Tales of the Abyss

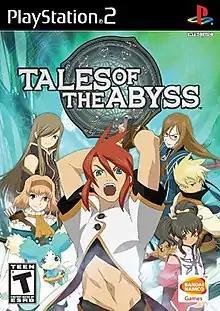
North American PlayStation 2 version cover art

Tales of the Abyss is an action role-playing game developed by Namco Tales Studio. It is the twelfth main title in their "Tales" series and was released in celebration of the series' 10th anniversary. Originally released for the PlayStation 2, the game was published by Namco in Japan in December 2005, and Bandai Namco Games in North America in October 2006. Its development team included director Yoshito Higuchi, producer Makoto Yoshizumi, and character artist Kōsuke Fujishima. The game features music by series composers Motoi Sakuraba and Shinji Tamura, and includes the opening theme song "Karma" by Bump of Chicken, which is replaced with the instrumental version in the western release, due to licensing issues. Namco has given "Tales of the Abyss" the characteristic genre name "To Know the Meaning of One's Birth RPG". A port for the Nintendo 3DS handheld was released in Japan in June 2011, followed by an Australian and European release in November 2011 and a North American release in February 2012.